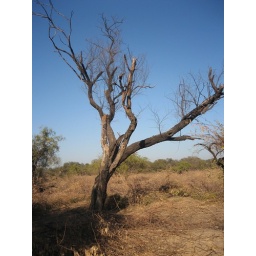
A tree in Rajasthan, India, This was at a bird park, at which we did not actully see many birds.